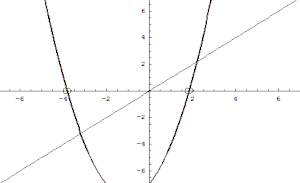
animation donnant le déplacement des zéros réels ou complexes d'une parabole réelle
Pour un polynôme P, les racines réelles correspondent aux abscisses des points d’intersection entre la courbe représentative de P et l’axe des abscisses. Toutefois, l'existence et la forme des racines complexes peut paraître difficile à acquérir intuitivement. Seul le résultat qu’elles sont conjuguées l'une de l'autre semble aisé à interpréter. Plus généralement, les complexes sont des objets mathématiques difficiles à concevoir et accepter ; ils furent dans l'histoire des mathématiques l'occasion d'une longue lutte entre tenants du réalisme géométrique et formalistes de l'algèbre symbolique. Cet article se place du côté du réalisme géométrique.